Stigmella oriastra

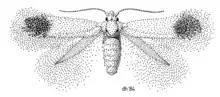
Illustration by Des Helmore

Larvae are 3–4 mm long and pale yellow. The mine is a narrow and initially forms a circular pattern and then a linear pattern. Frass can be seen in the middle of the mine. The cocoon is buff and spun among debris on the ground.